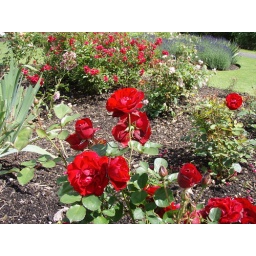
Red roses in the botanical garden's rose garden.